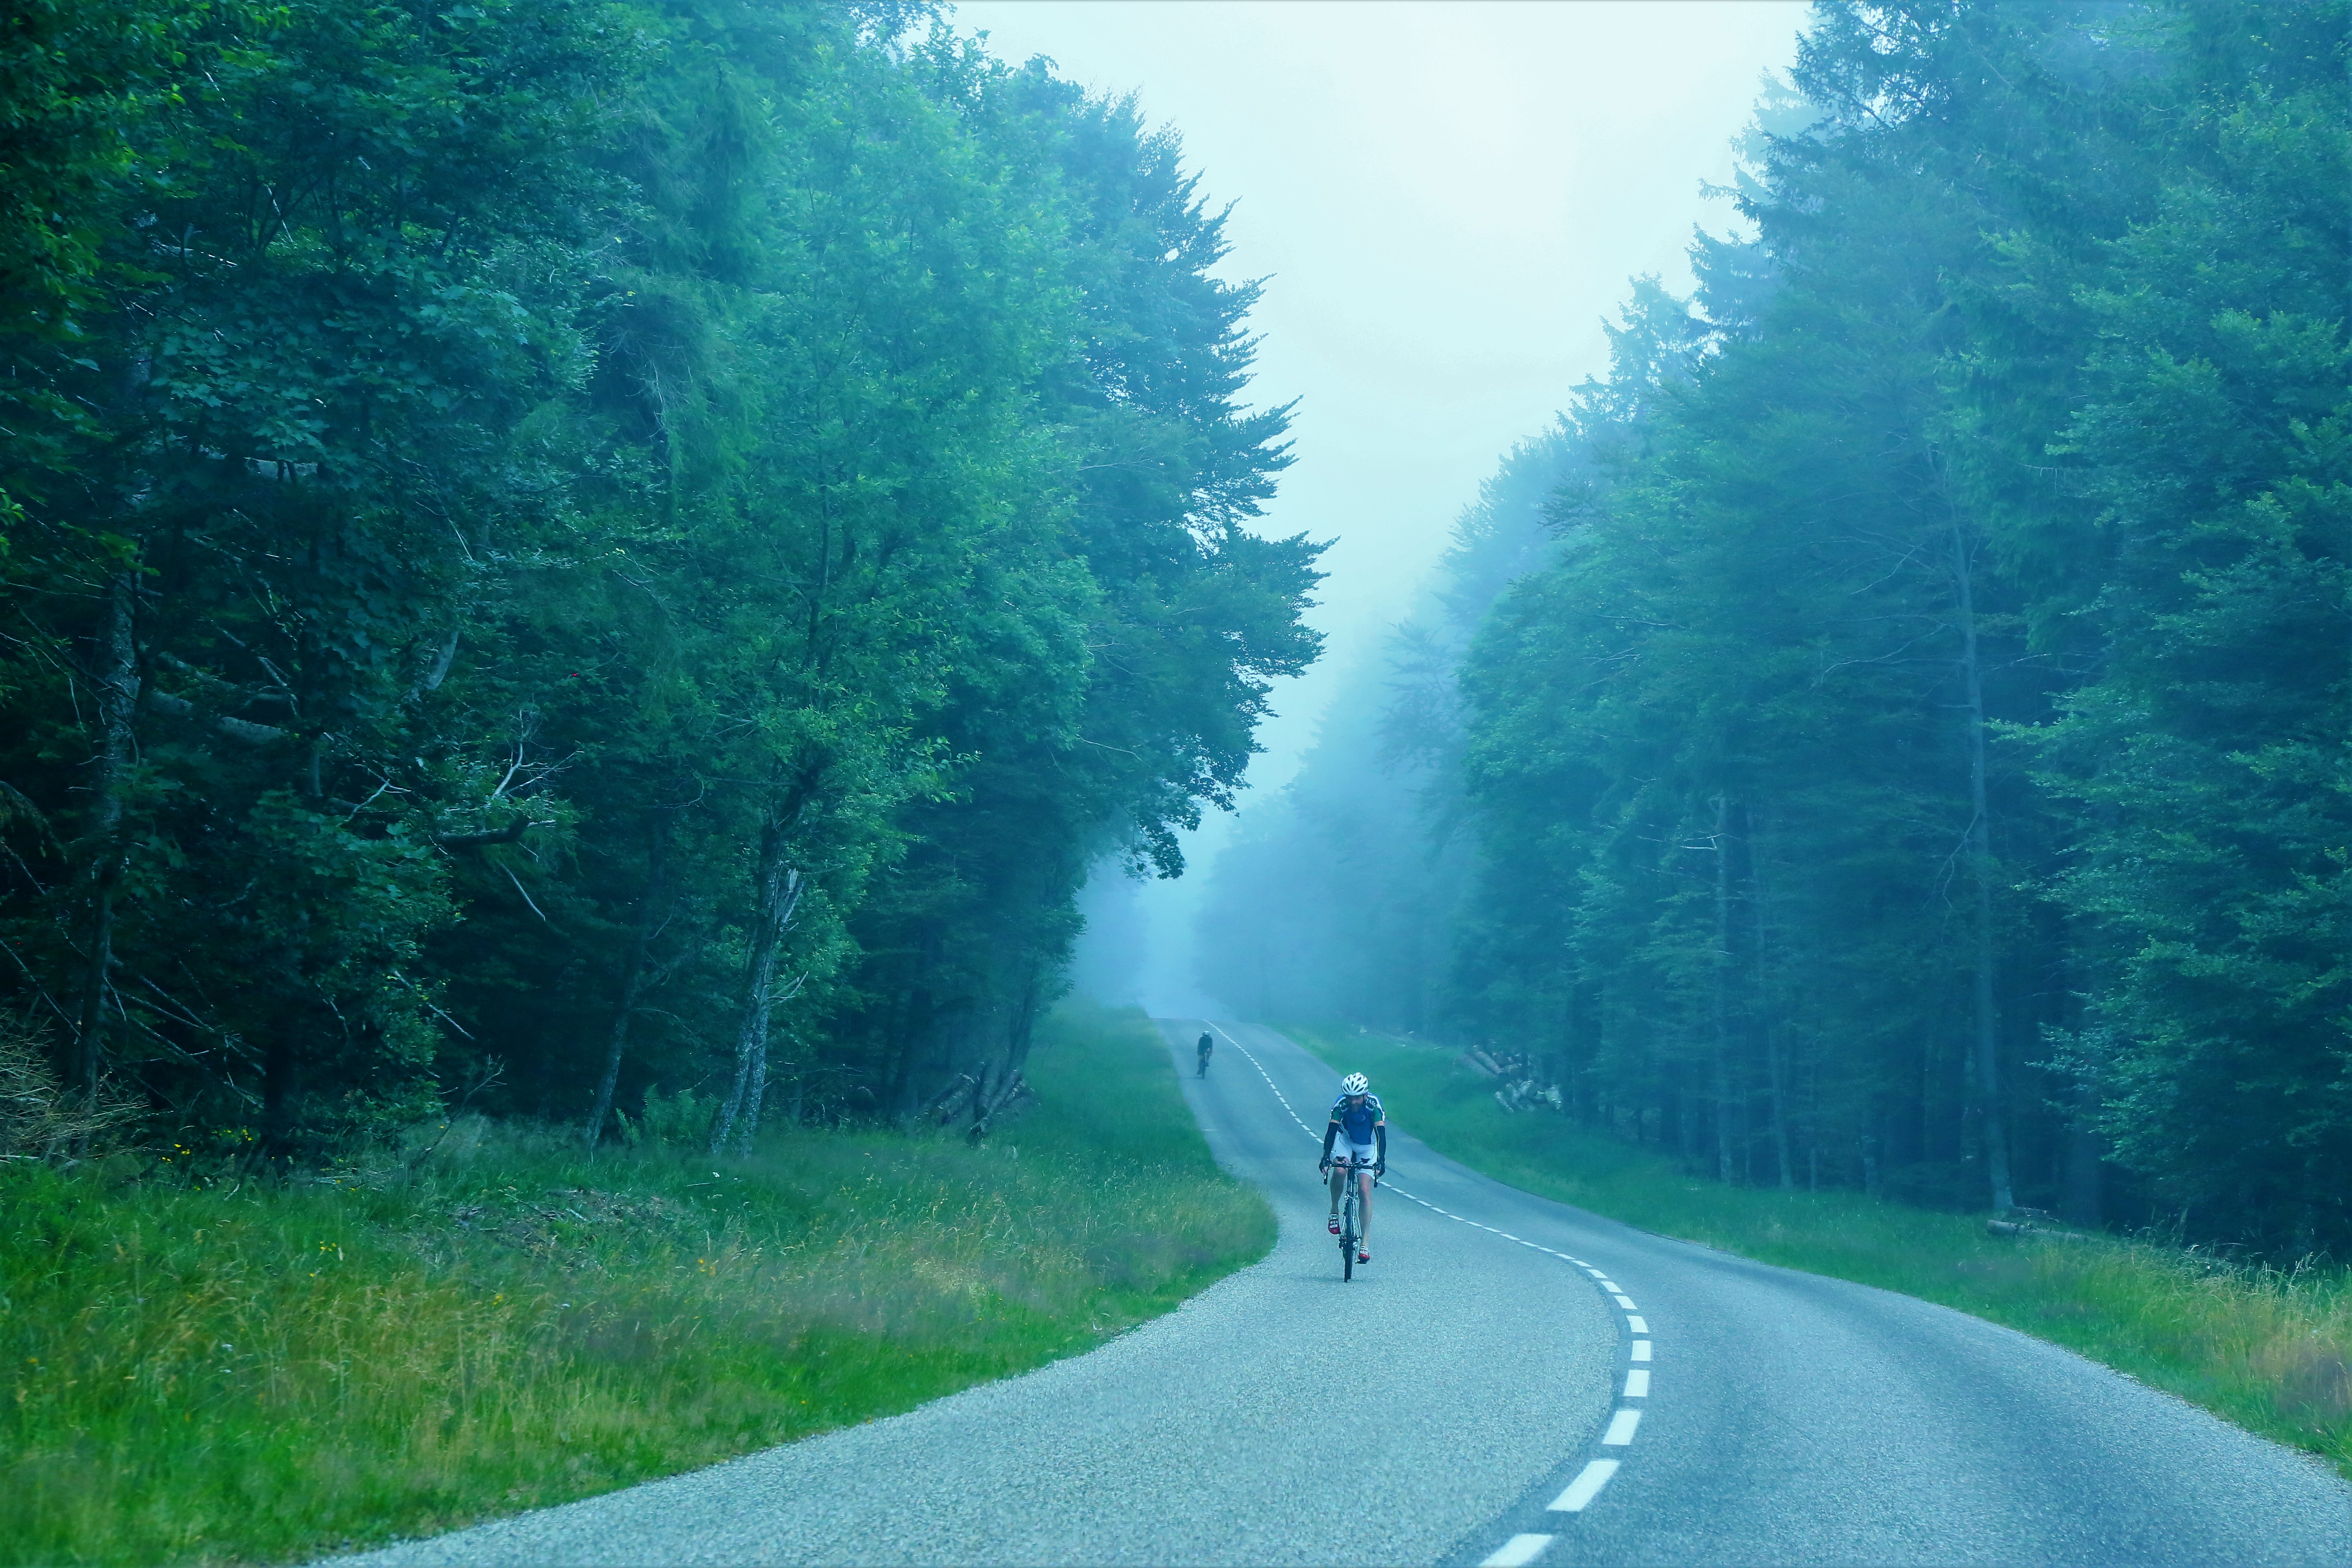
city, buildings, tourism, historic, travel, forest, road, fog, high, hill, green, nature, atmospheric phenomenon, natural landscape, tree, morning, thoroughfare, biome, grass, infrastructure, hill station, woody plant, sunlight, mist, sky, landscape, path, road surface, plant, mountain pass, asphalt, lane, highway, grassland